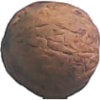
Label: walnut